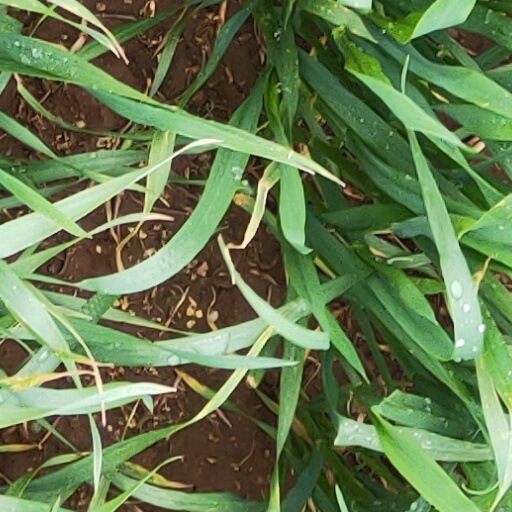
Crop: wheat